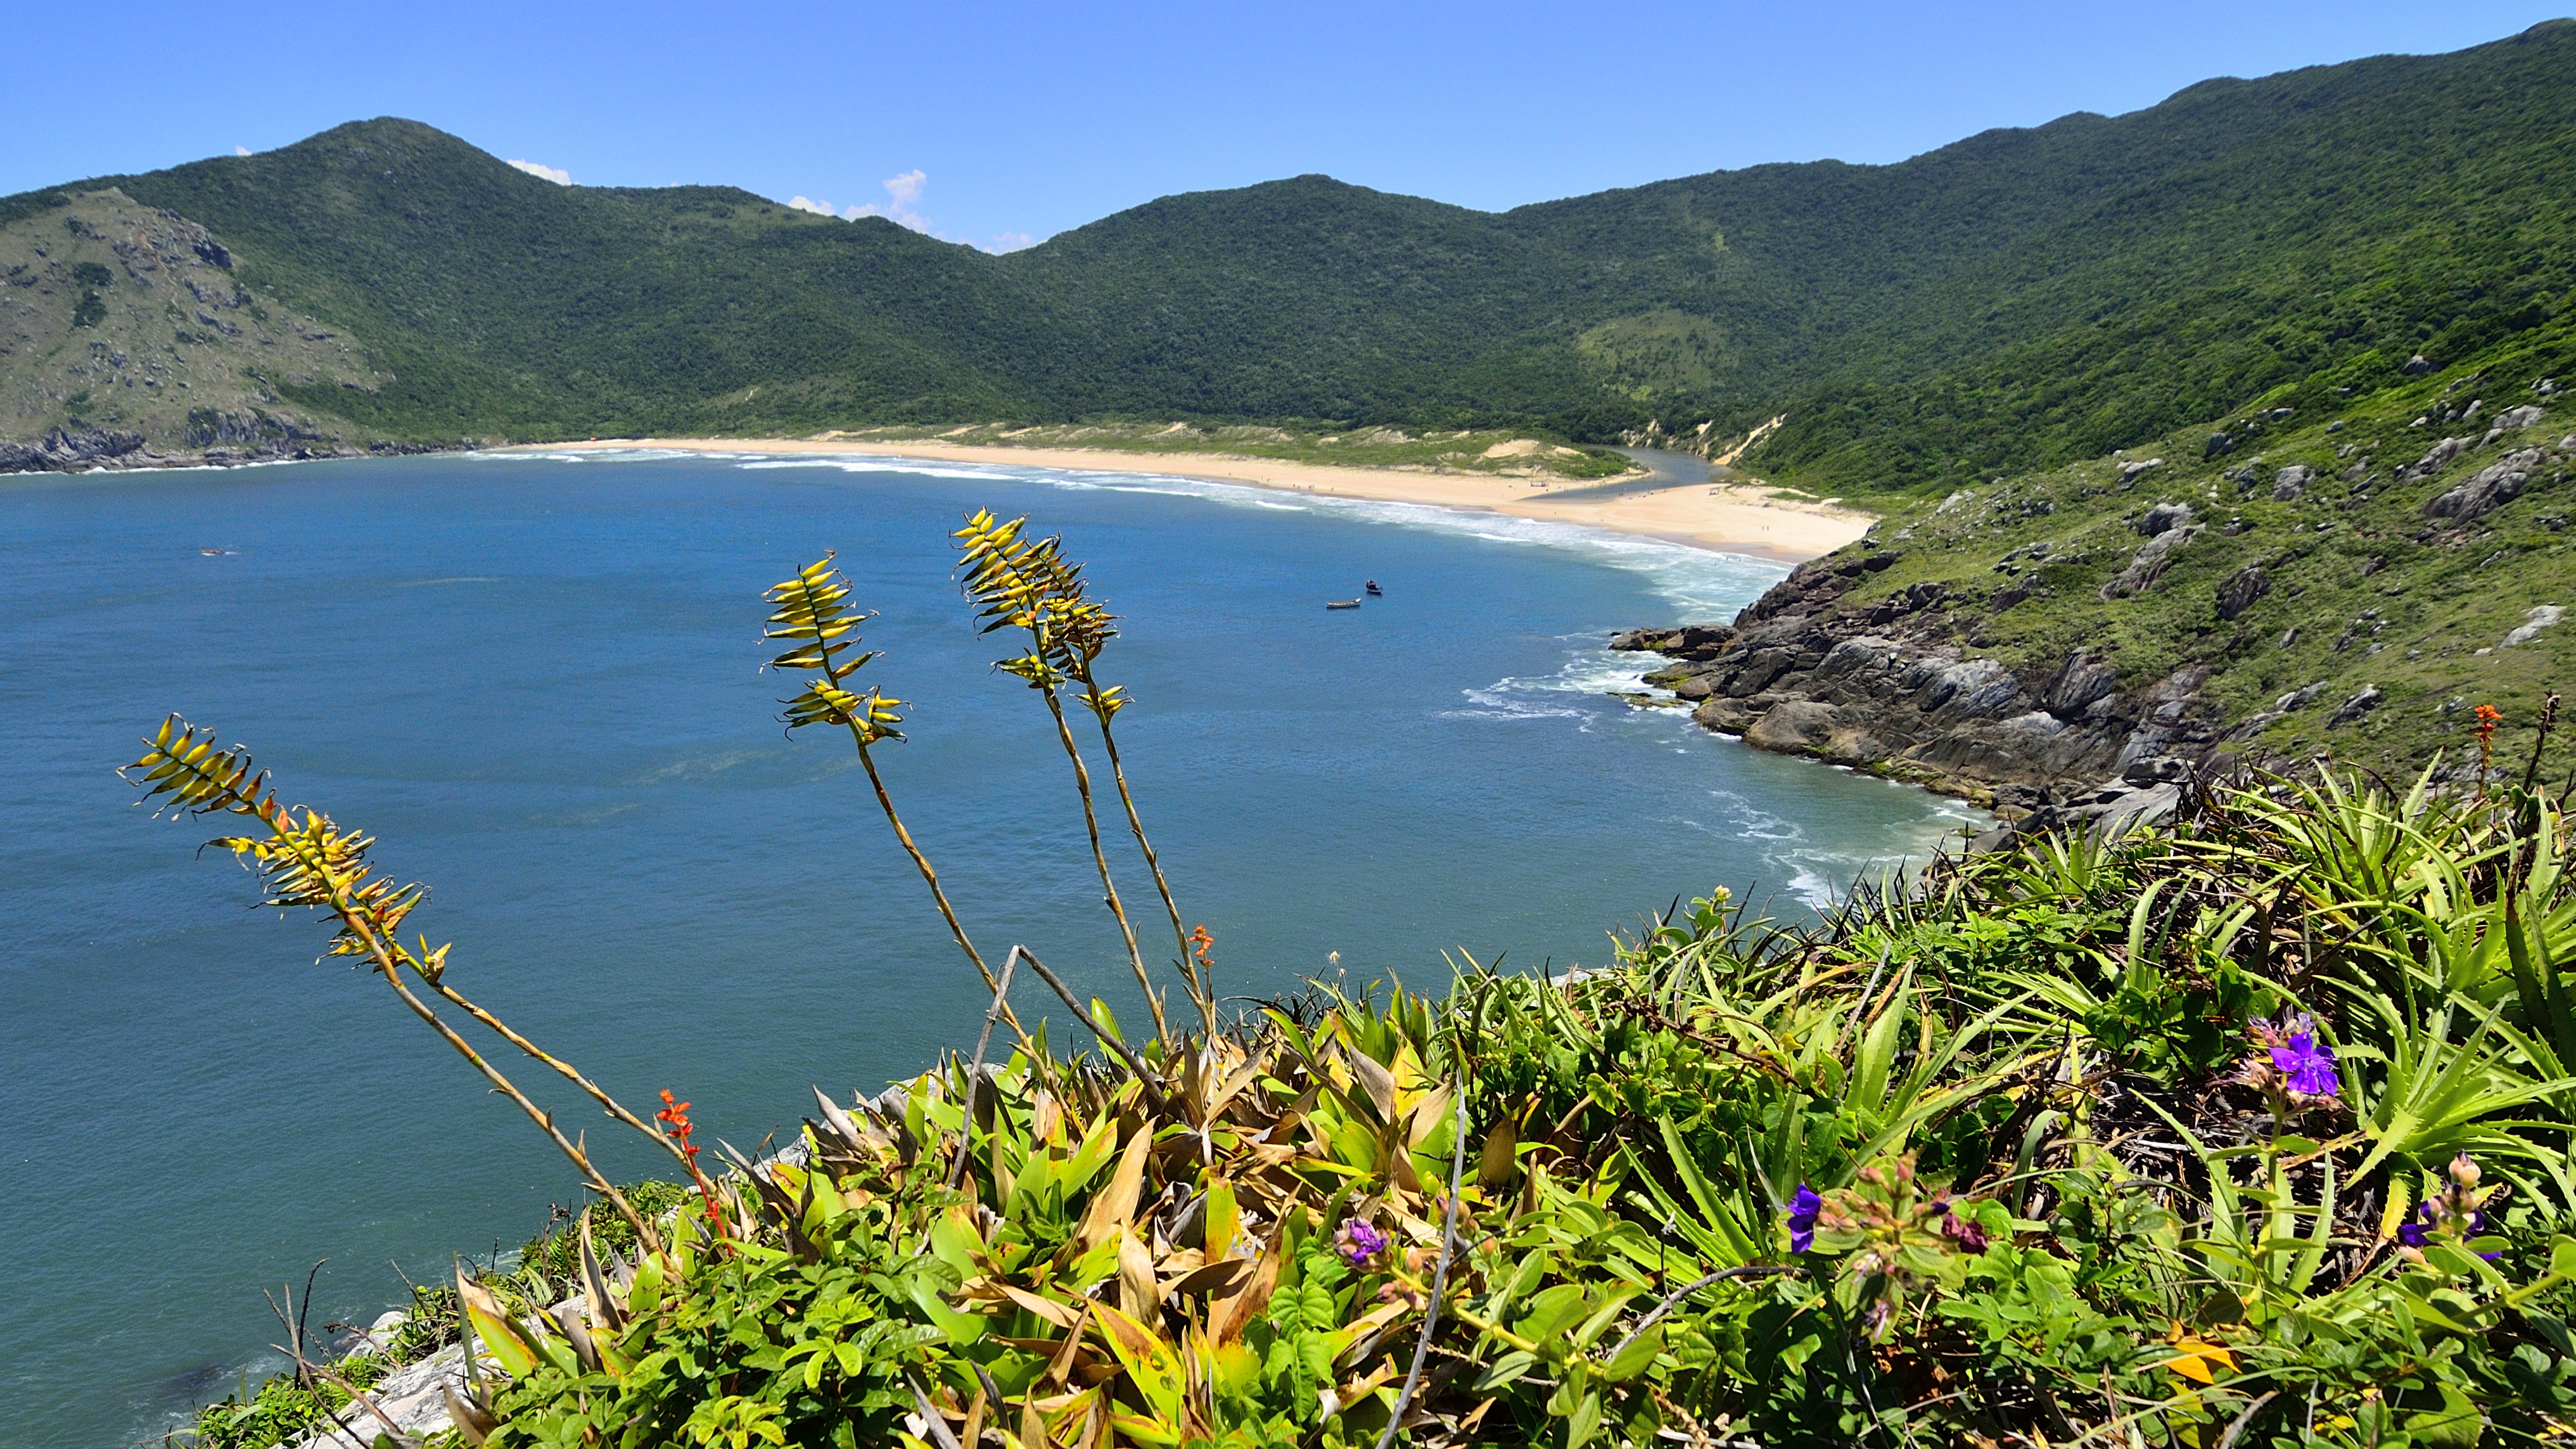
beach, sea, coast, mountain, shore, lake, cliff, cove, bay, island, reservoir, terrain, body of water, paisaje, praia, da, coroa, morro, trilha, lagoinhadoleste, lagoinha, cape, landform, geographical feature